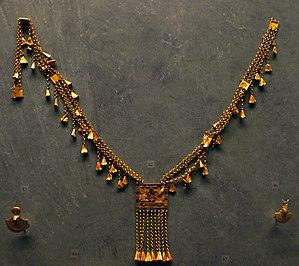
Collier composé de trois chaines d’anneaux plats soudés deux à deux et d’un pendentif rectangulaire incrusté de lapis-lazuli portant le nom de «